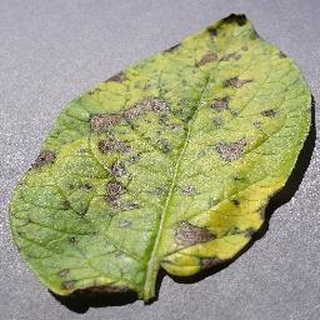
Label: potato_early_blight